Annette Curtis Klause

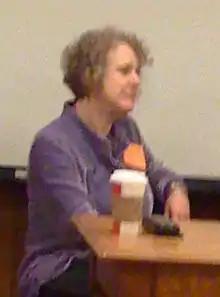

Annette Curtis Klause (born June 20, 1953) is an English-American writer and librarian, specializing in young adult fiction. She is currently a children's materials selector for Montgomery County Public Libraries in Montgomery County, Maryland. Born in Bristol, England, she now lives in Hyattsville, Maryland with her husband Mark and their cats. She holds a Bachelor of Arts degree in English literature and a Master of Library Science degree from the University of Maryland, College Park.